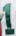
Number: 1